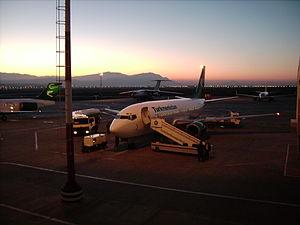
L'aéroport d'Achgabat, également connu sous les noms Ashkhabad, Achkhabad, Achagabat ou Ashgabat, est le seul aéroport international du Turkménistan. Il est situé approximativement à 10 kilomètres au nord-ouest de la capitale turkmène Achgabat. L'aéroport a ouvert en 1994 et porte le nom de l'ancien président du pays, Saparmyrat Nyýazow. Il est la propriété de l'état turkmène et exploité par ce dernier. En 2017, 250 476 passagers ont été transportés.